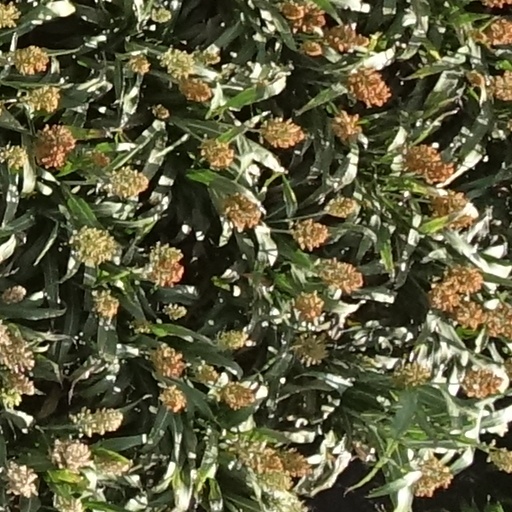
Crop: sorghum